Rikuzen-Akai Station

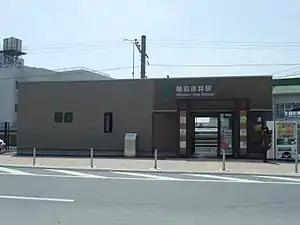
Rikuzen-Akai Station in April 2012

is a railway station in the city of Higashimatsushima, Miyagi Prefecture, Japan, operated by East Japan Railway Company (JR East).